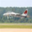
Label: airplane